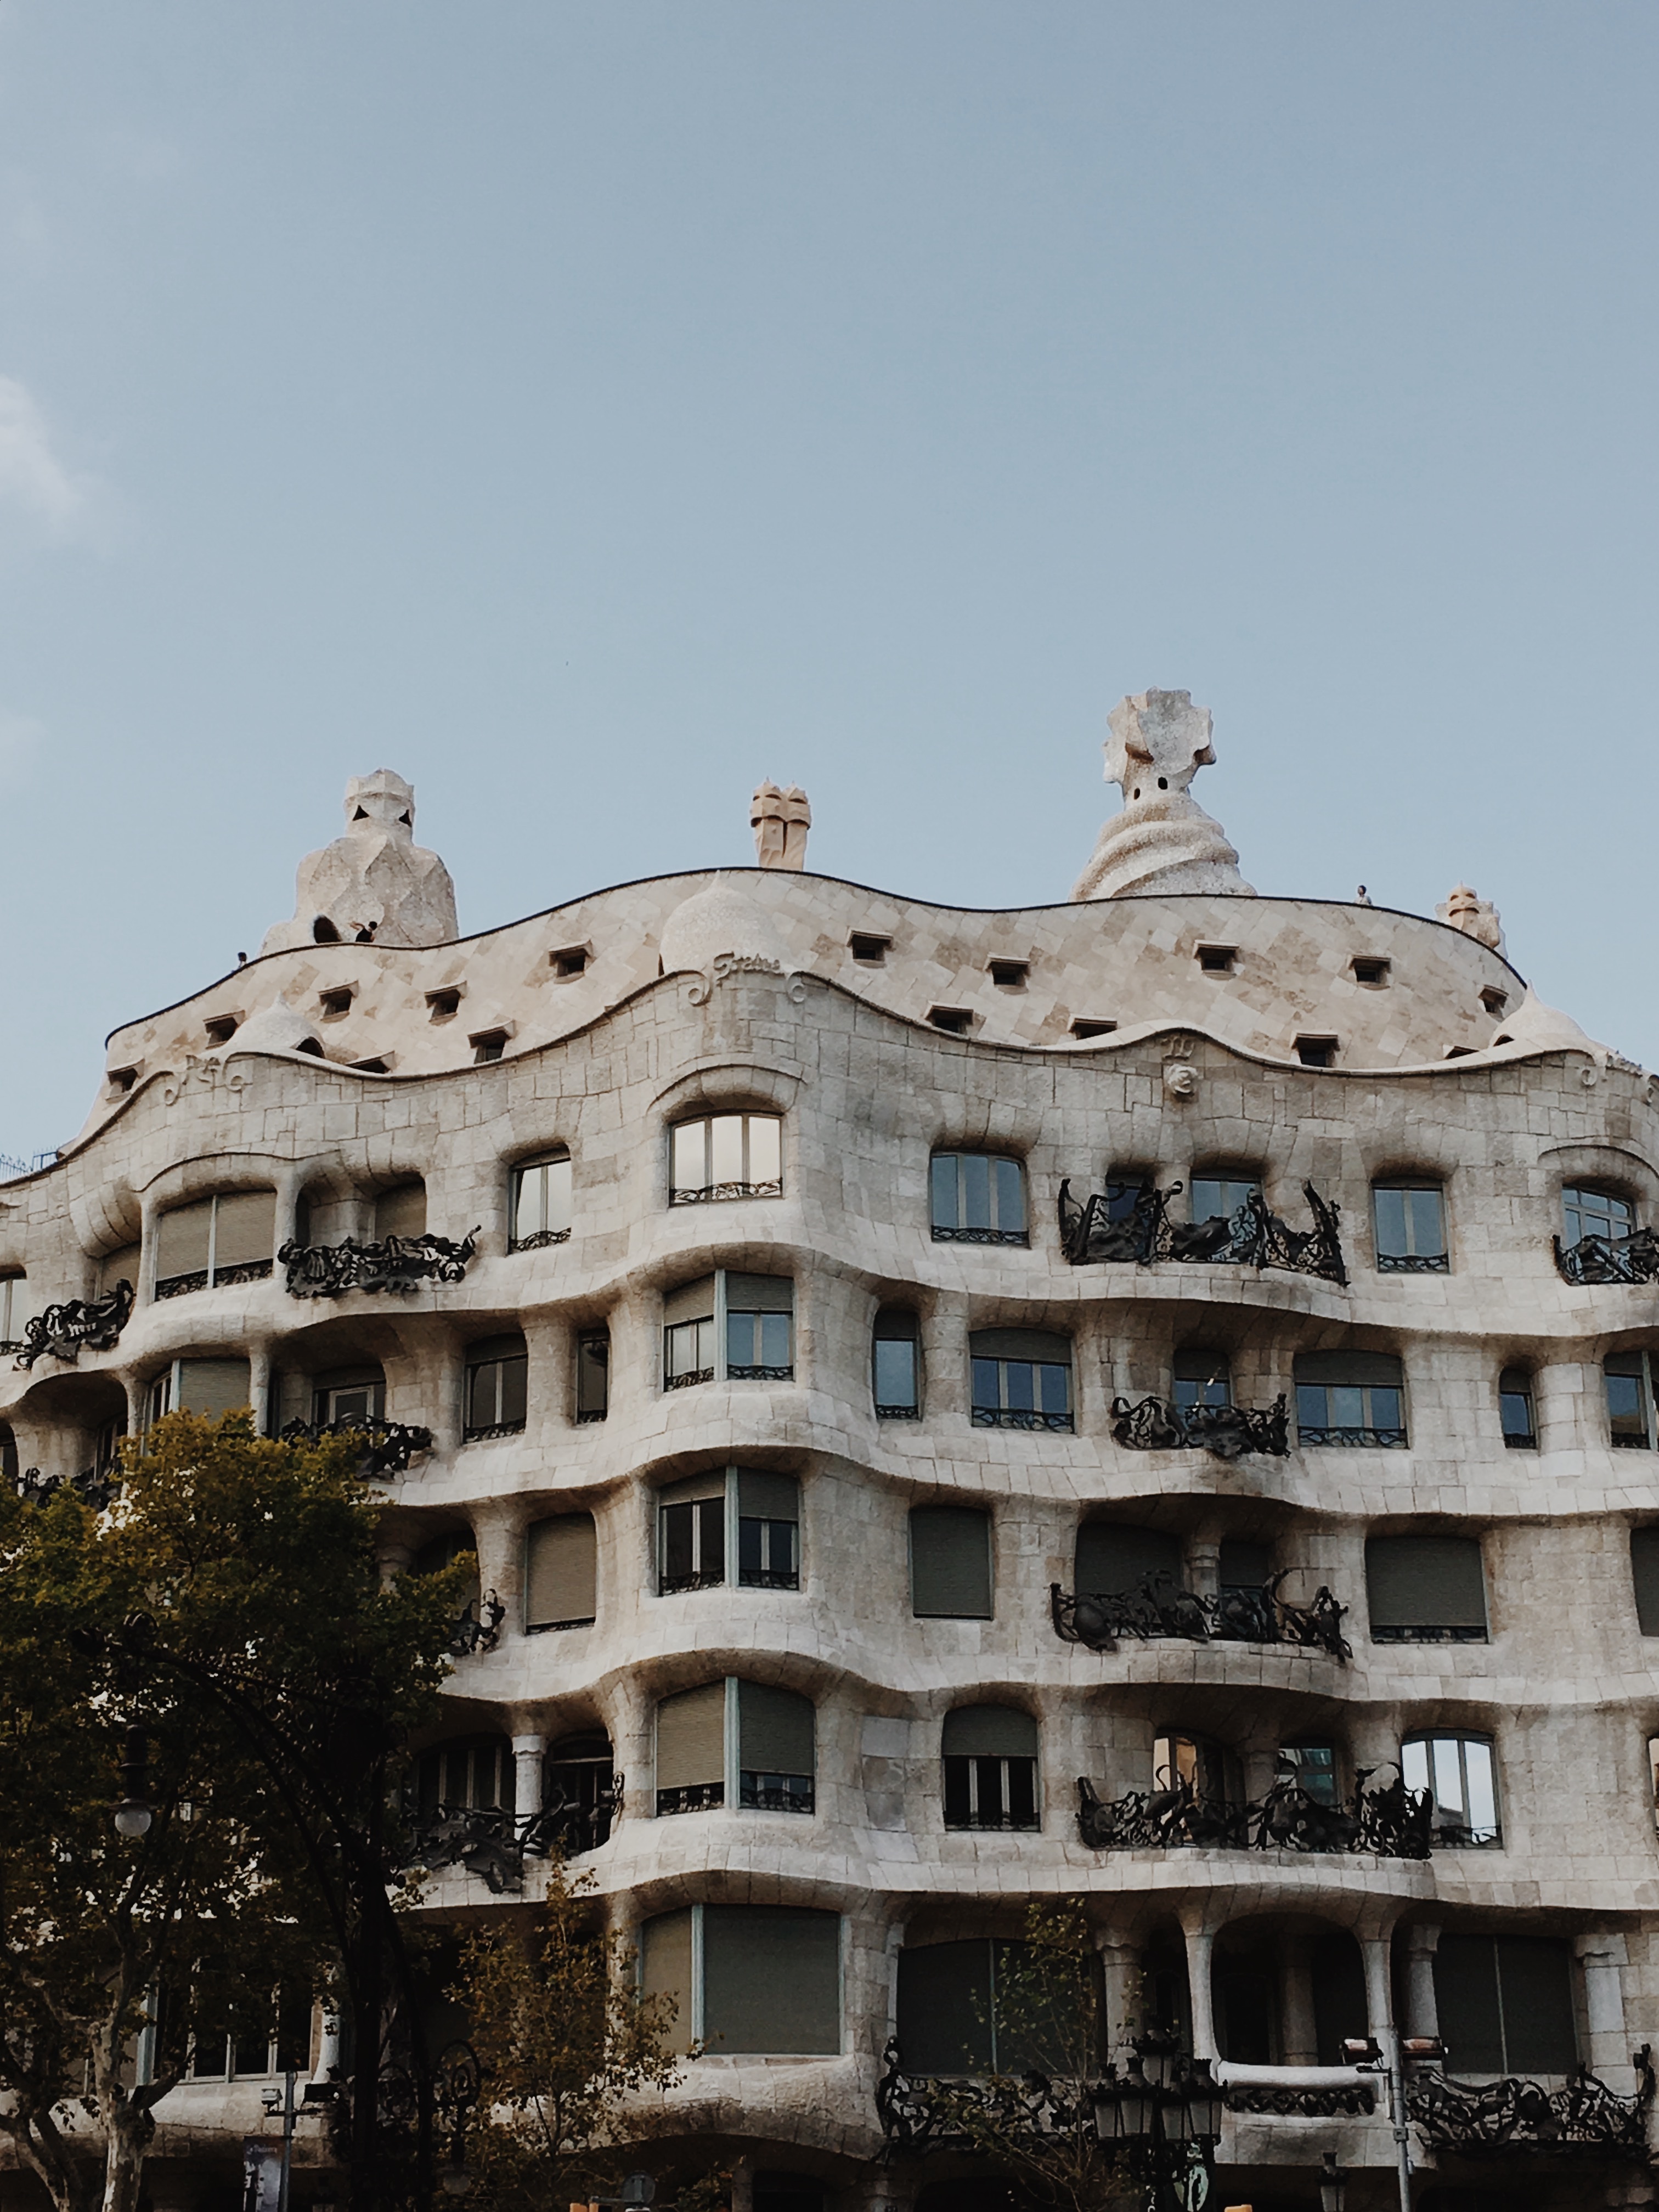
architecture, house, town, palace, landmark, facade, urban area, residential area